Lenzie Peat Railway

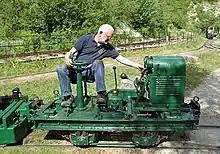
Lister locomotive 29890 in 2015

The cut peat was transported in wooden slatted wagons to the peat packing shed, and would be loaded onto trains at the sidings next to the Edinburgh and Glasgow Railway just west of Lenzie station, and then onwards transported (see map). The brick foundations of the peat packing shed are still evident today.